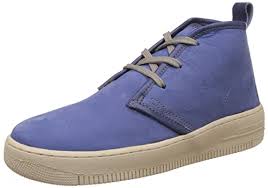
Label: Boat